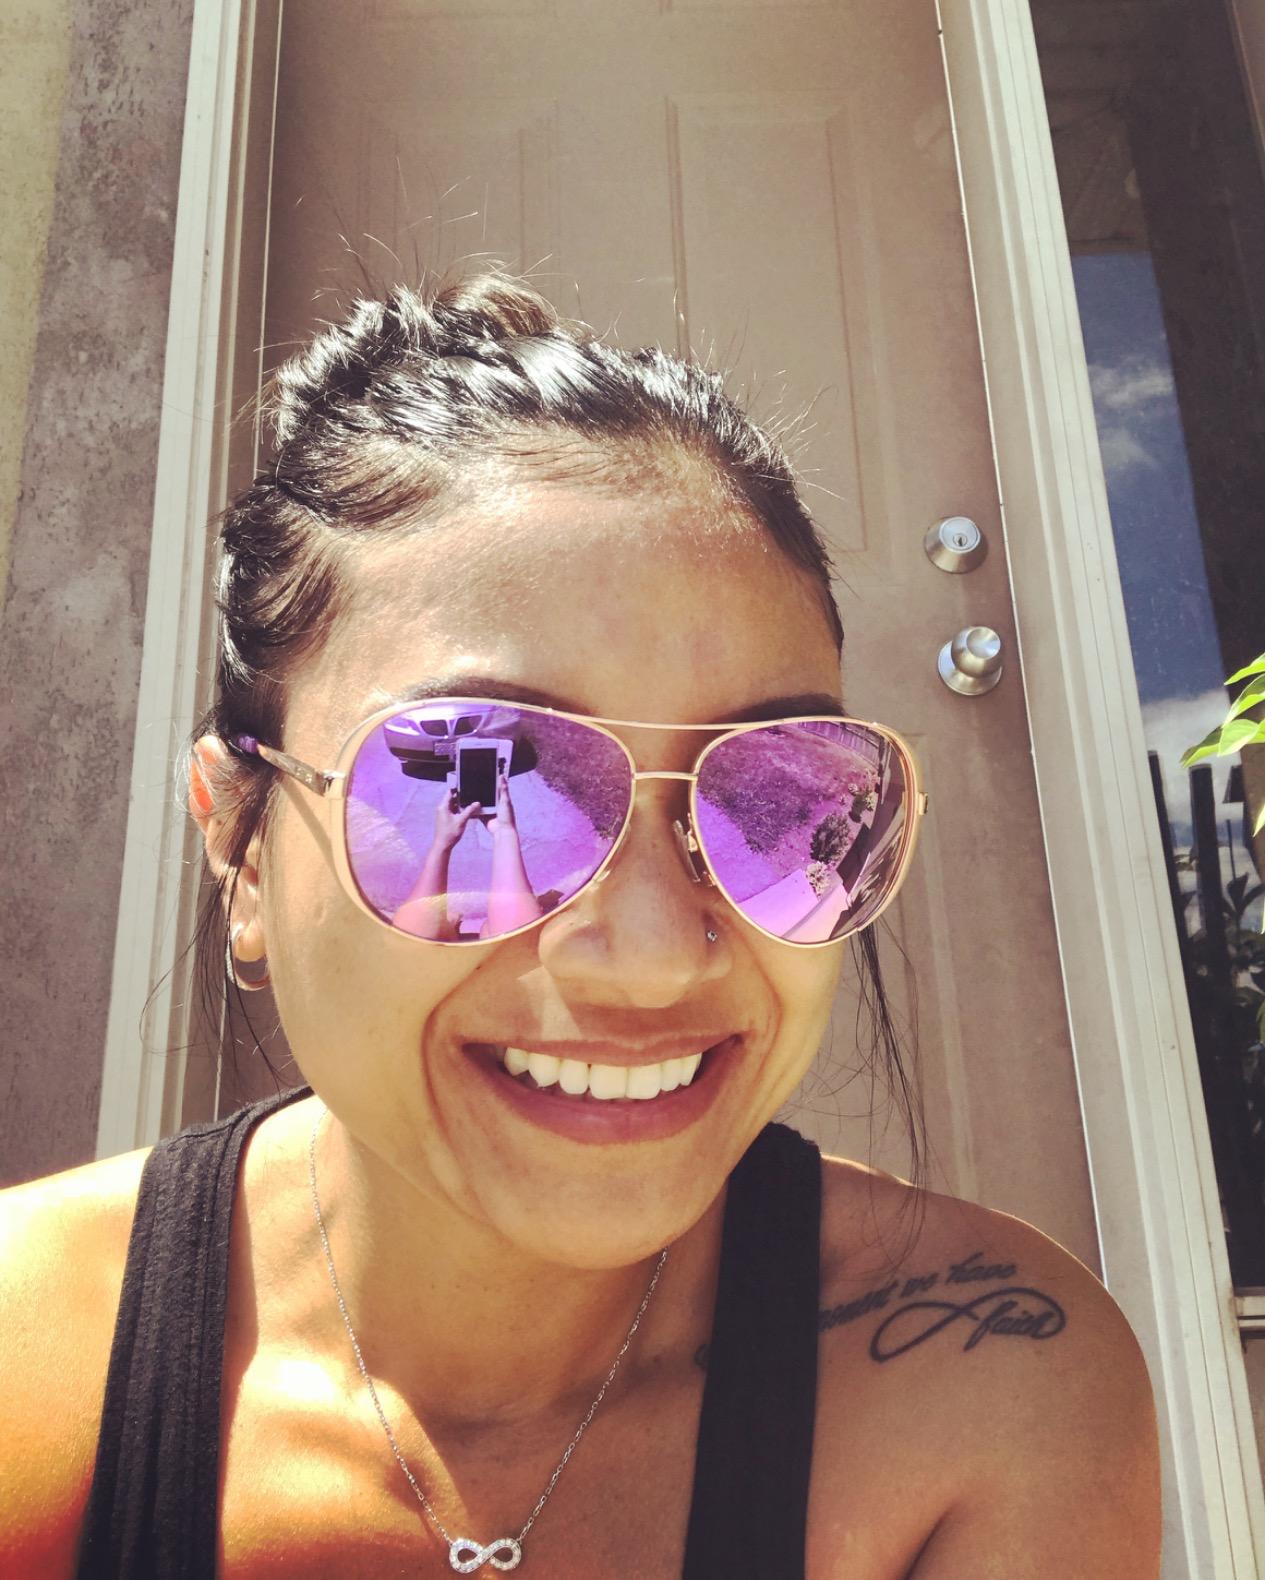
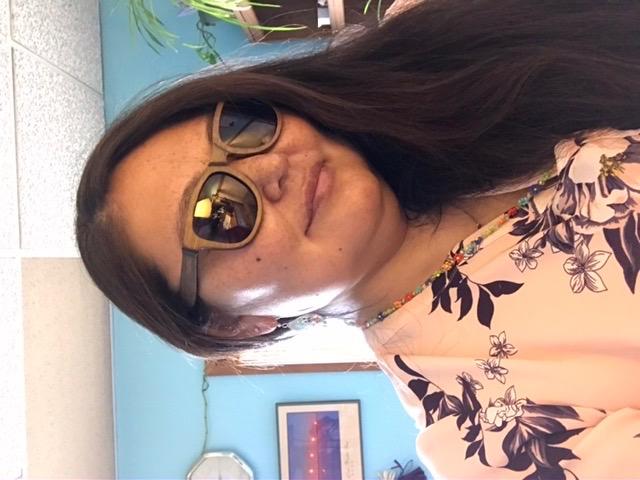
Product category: accessories_sunglasses
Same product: no